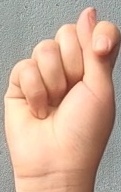
ASL sign: T